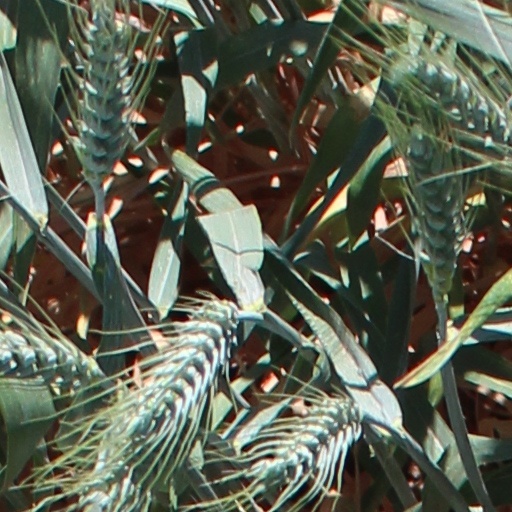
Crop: wheat